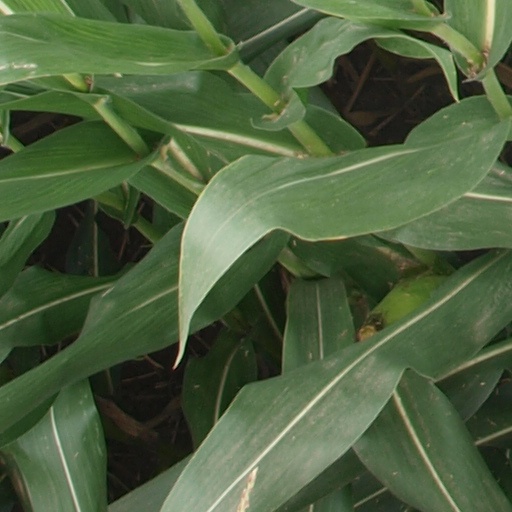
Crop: maize; corn